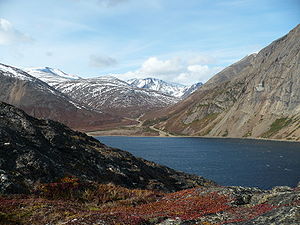
Torngat Mountains National Park
Nachvak Fjord
Torngat Mountains National Park er en nationalpark i Canada, beliggende i provinsen Newfoundland og Labrador, på den nordligste spids af Labrador-halvøen. Parken blev oprettet i 2005 og det beskyttede område omfatter 9.700 kvadratkilometer.